Hermie Sadler

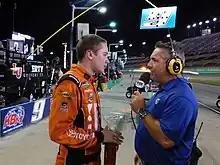
Sadler (right) interviewing Christopher Bell at Kentucky Speedway in 2016

Herman Marion Sadler III (born April 24, 1969) is an American professional stock car racing driver and broadcaster, businessman and politician.